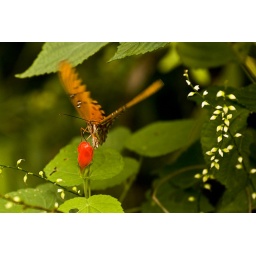
A hungry butterfly looking for nectar in the flowers at East End Park